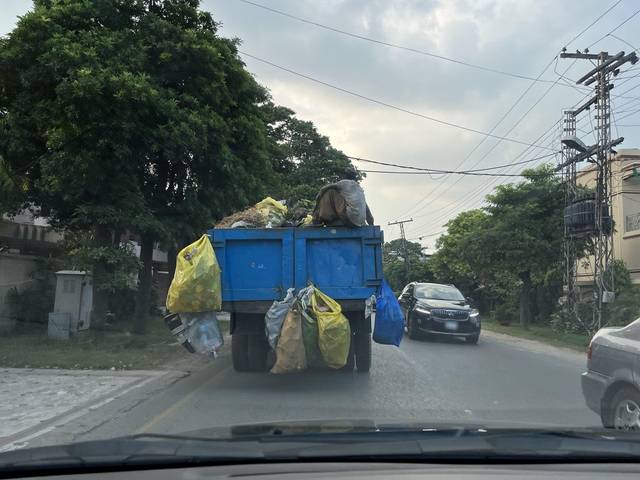
Region: Pakistan
Coordinates: 31.477, 74.381